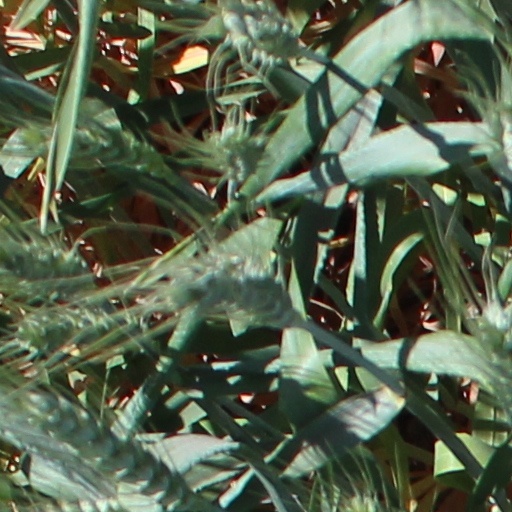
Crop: wheat